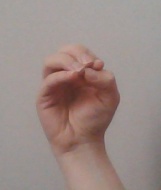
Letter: ha